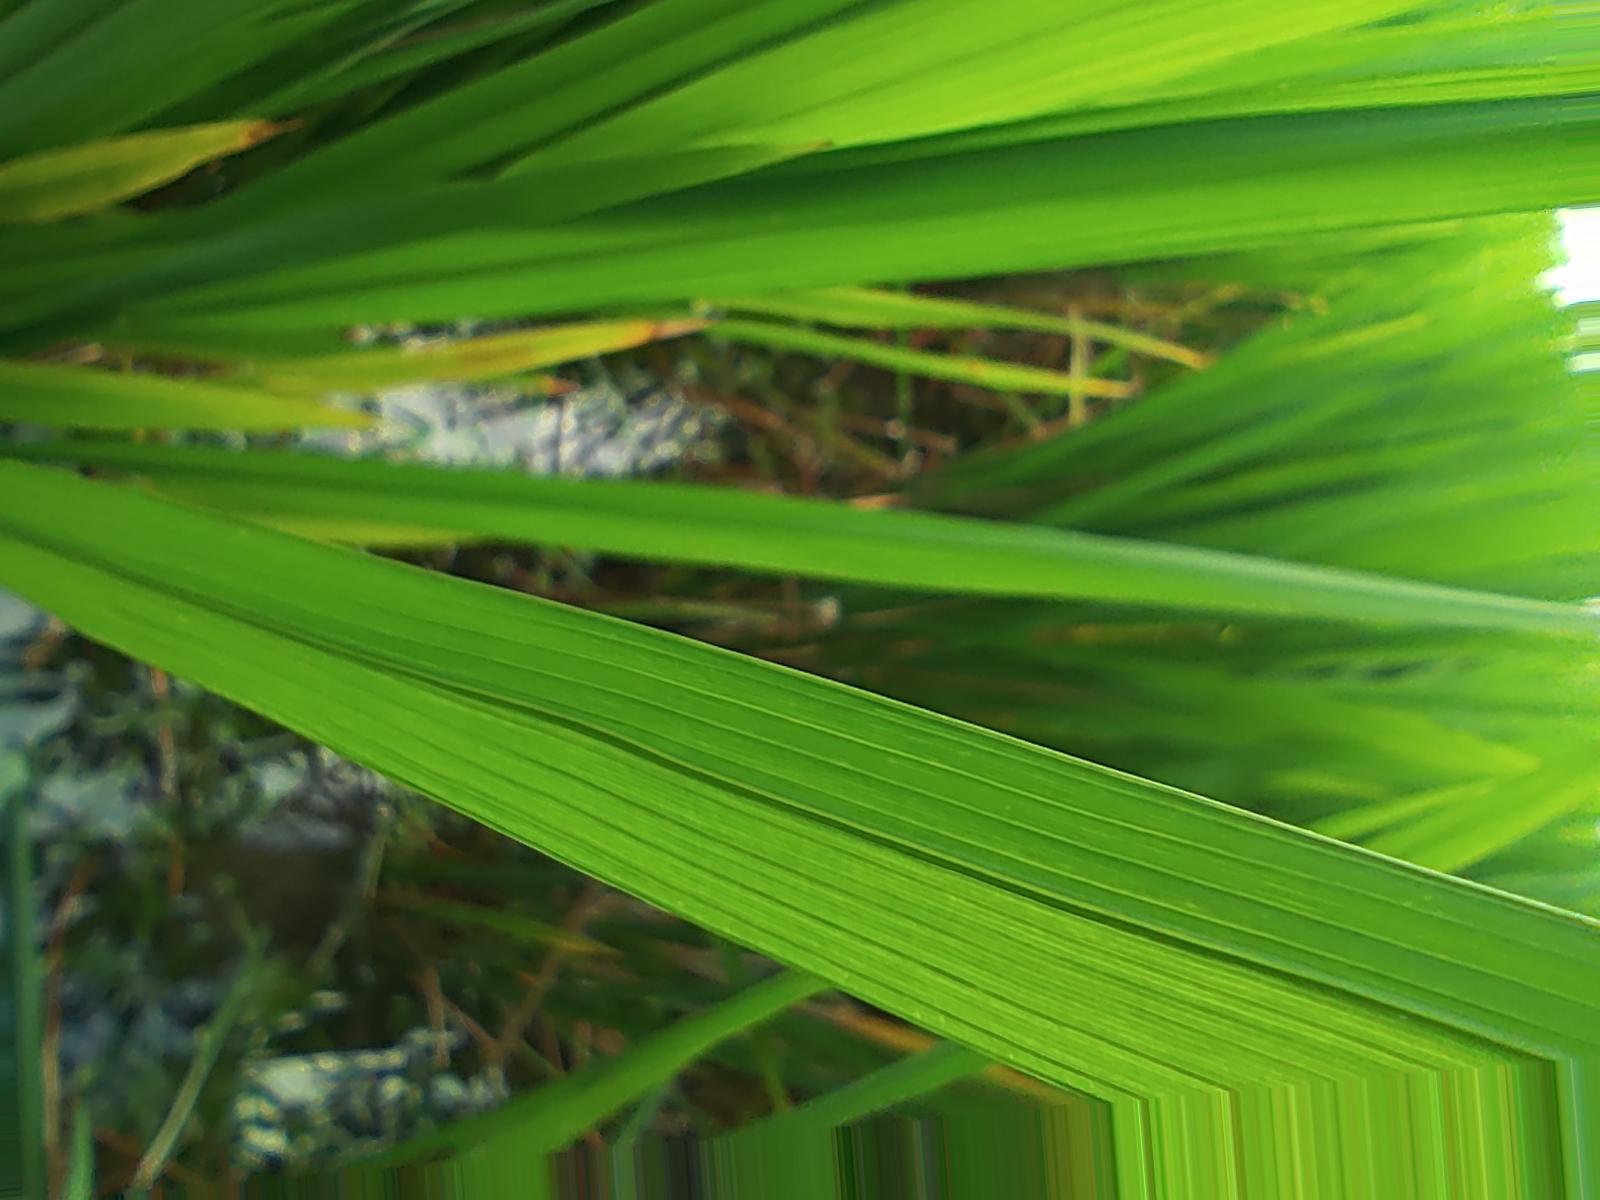
Nhãn: Healthy